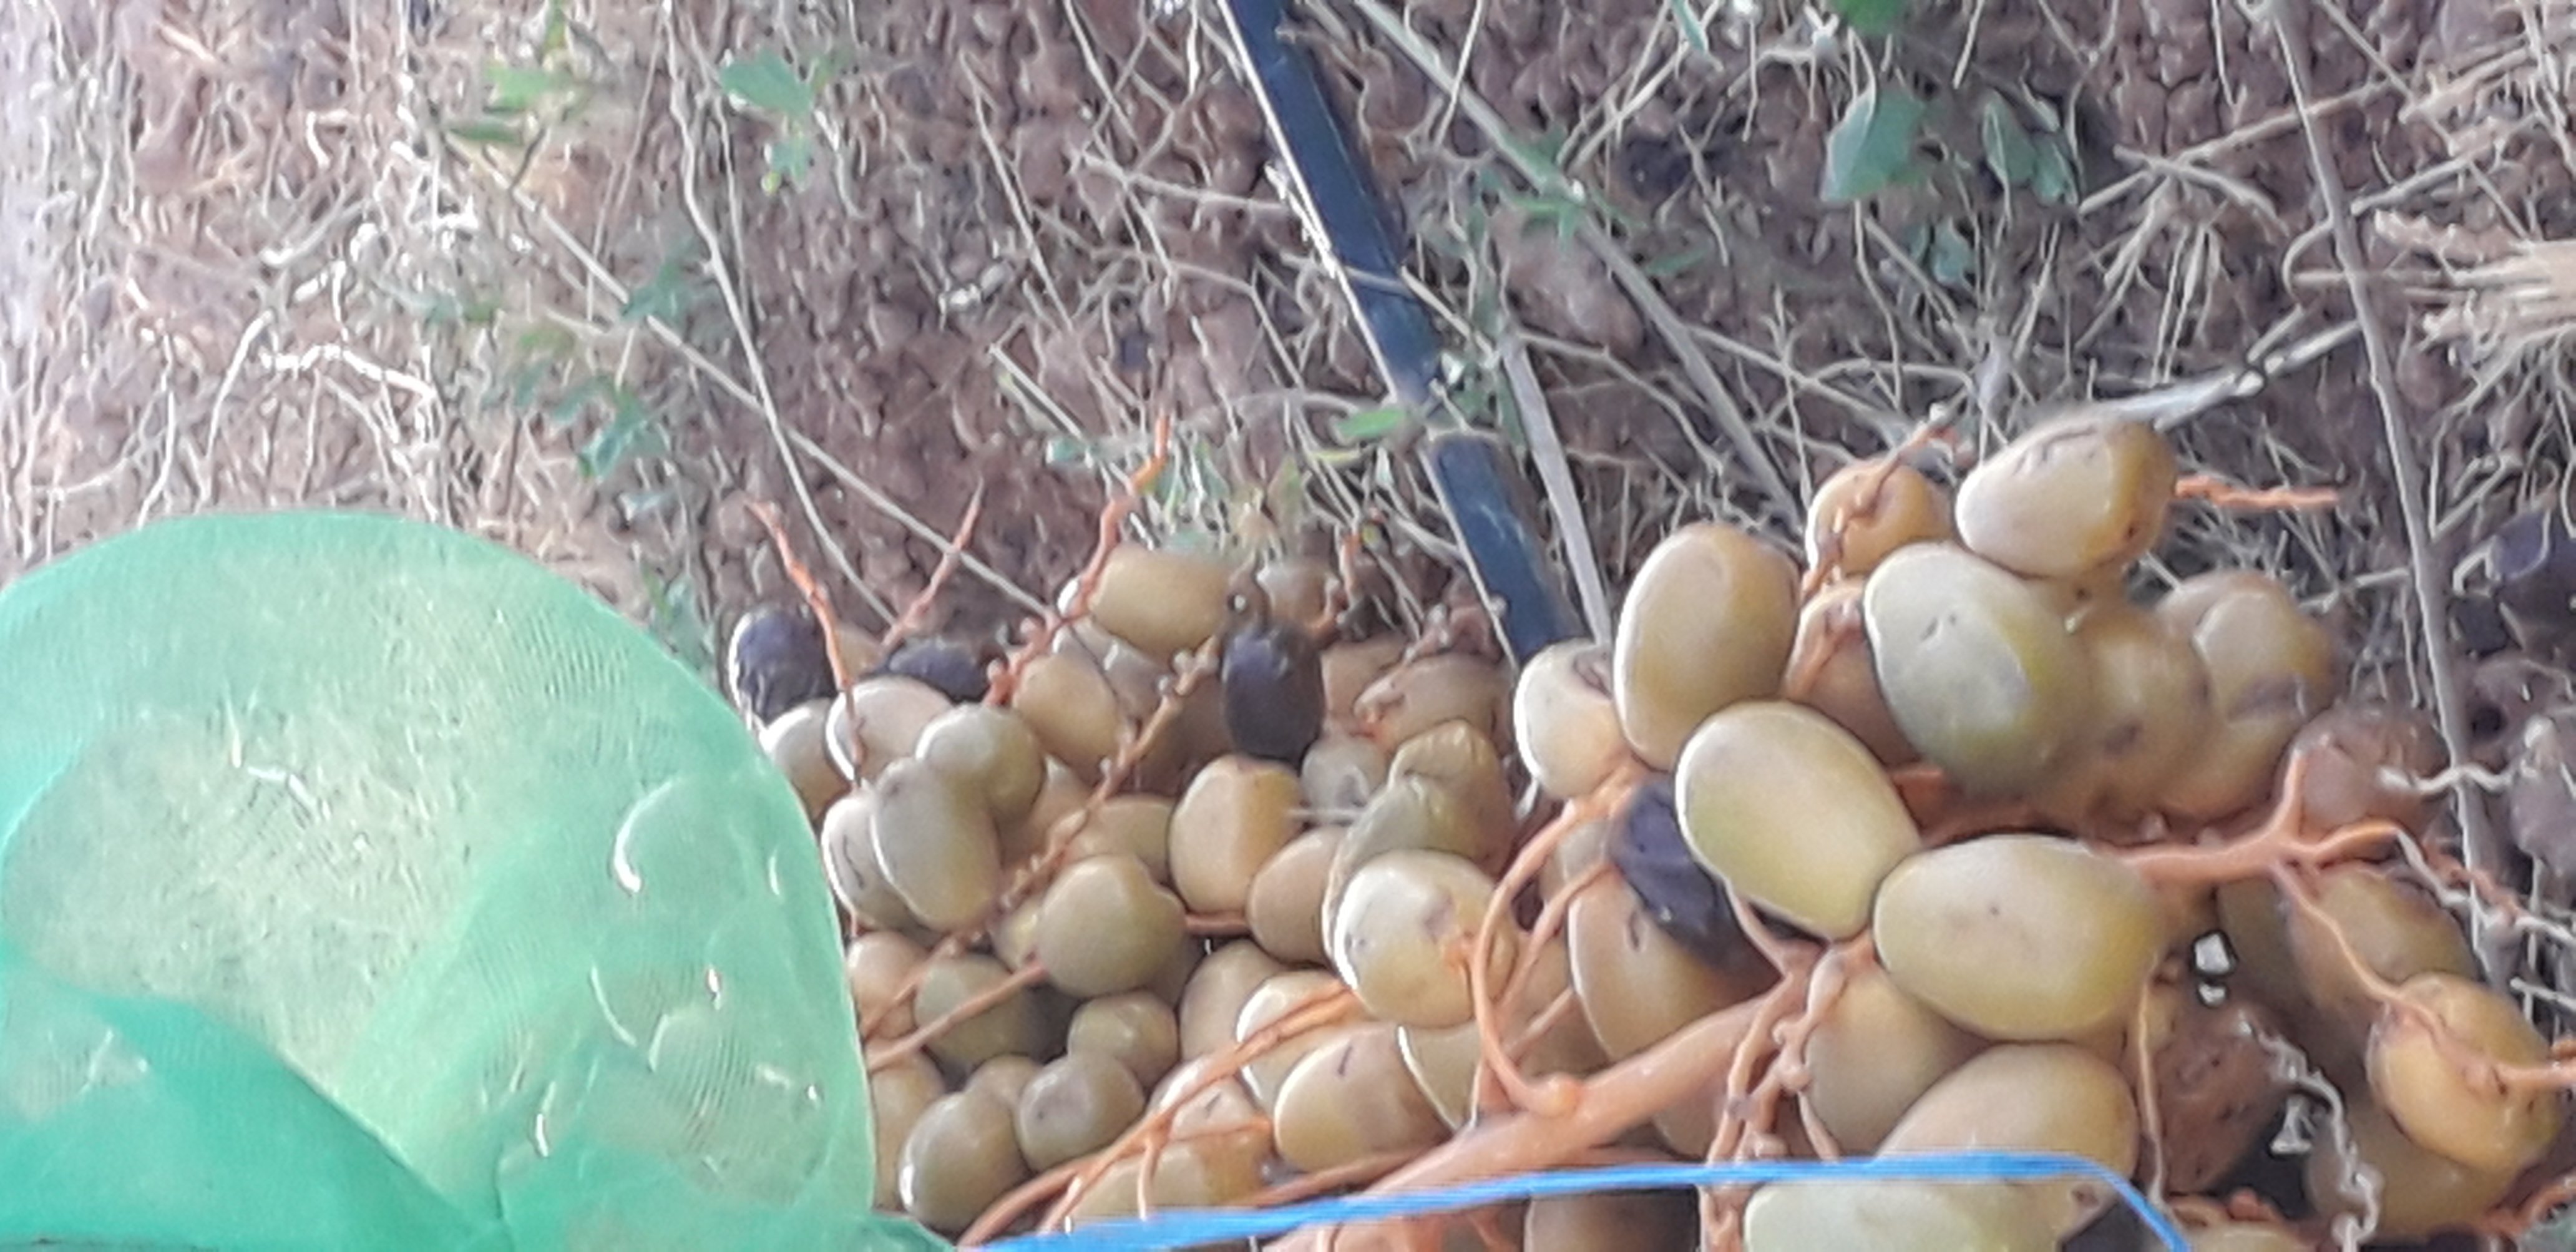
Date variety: Boufagous